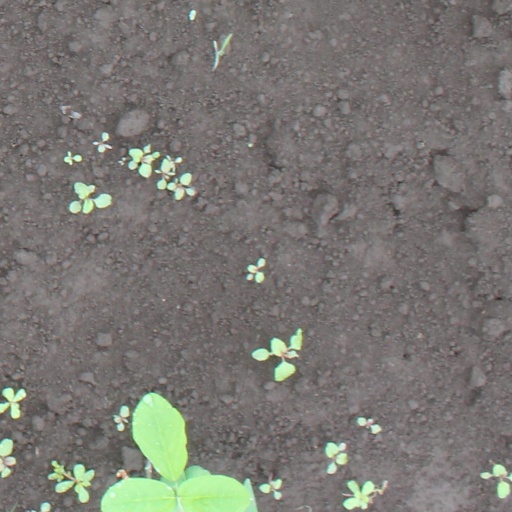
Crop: soybean